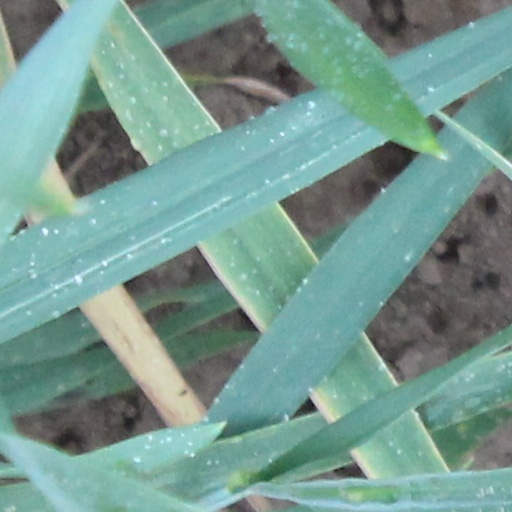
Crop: wheat